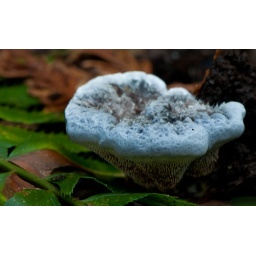
Don't know what kind this is, but the soft blue against the dark green stood out.